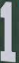
Number: 1